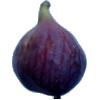
Label: fig